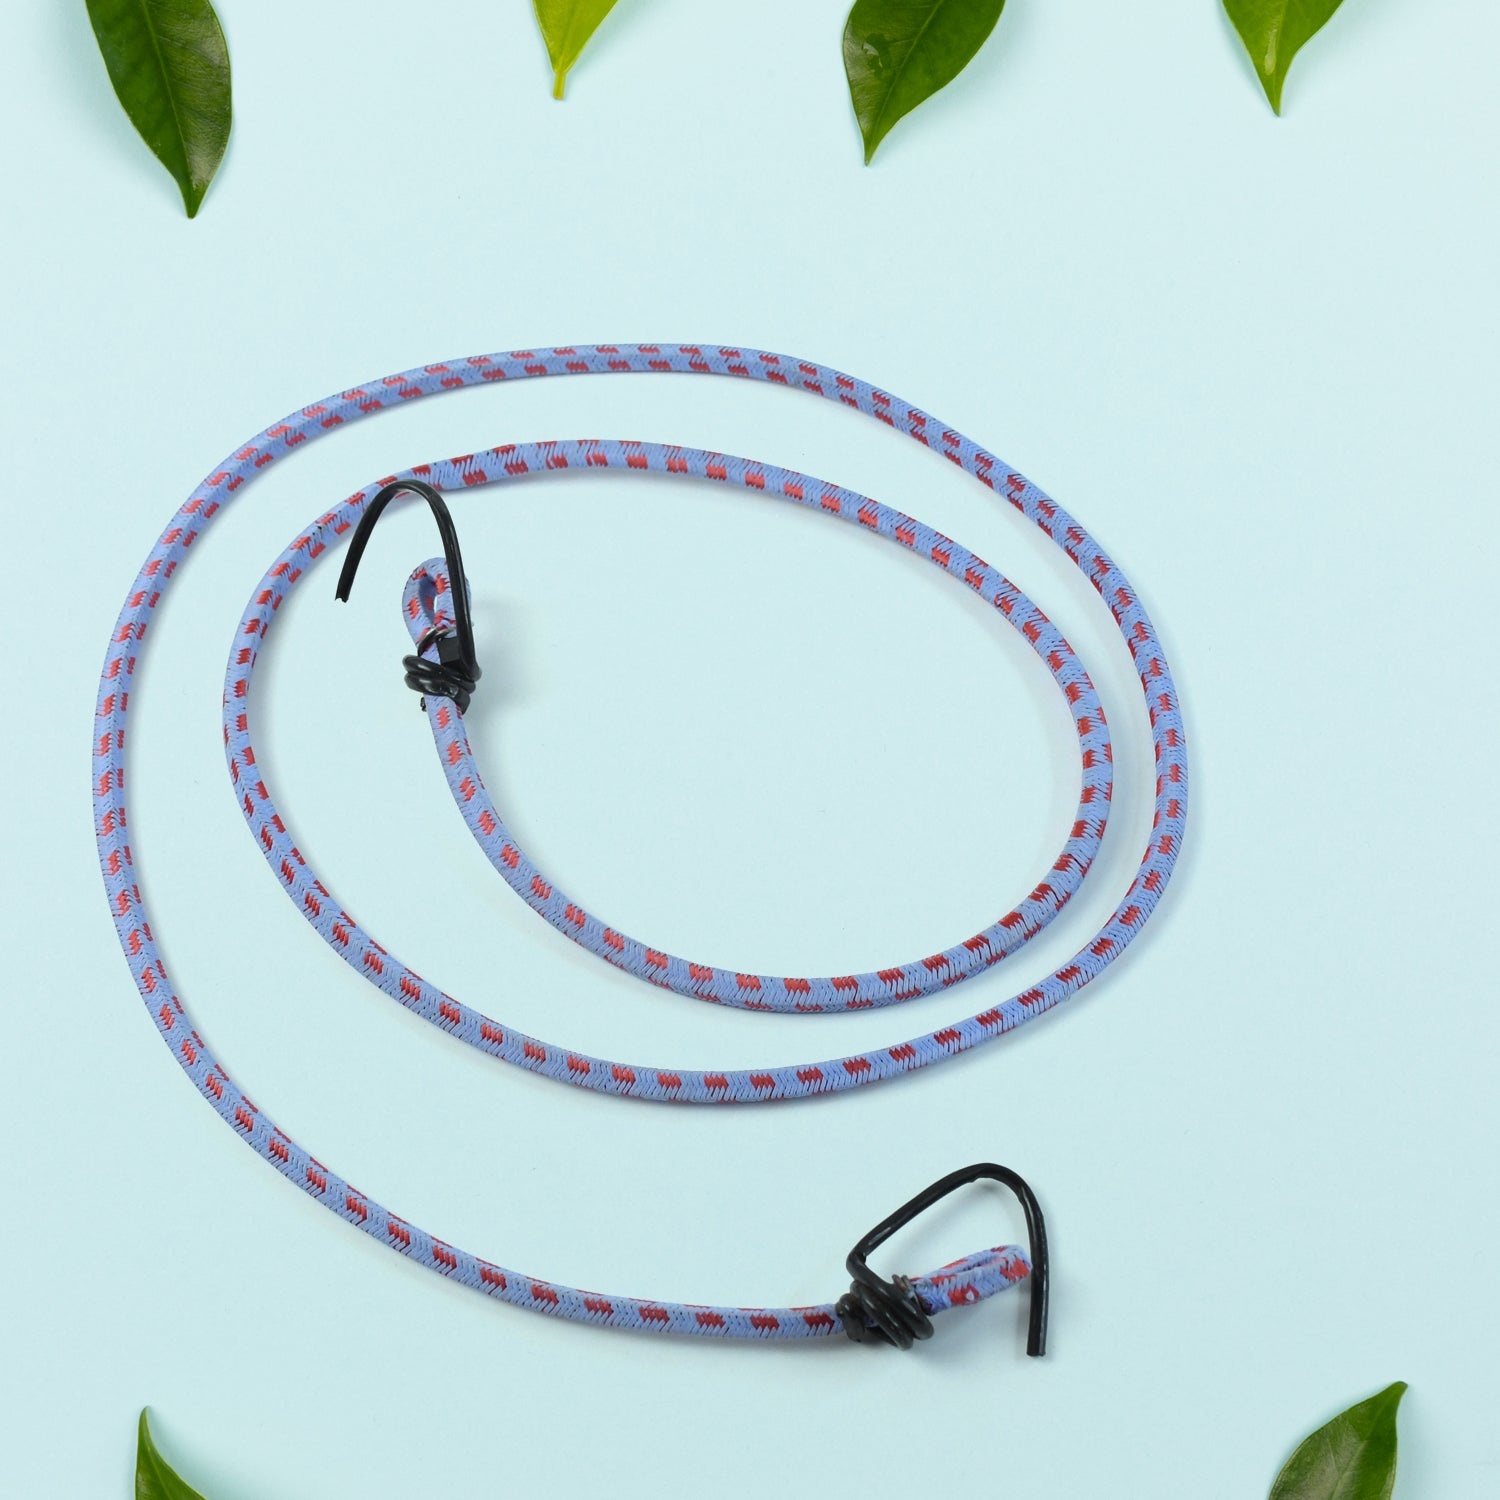
Multicolor Luggage Strap (1 Pc / Mix Color)
Brand: ProductUs
High Strength Elastic Bungee / Shock Cord Cables, Luggage Tying Rope With Hooks, Set Of 1 Pc Stretch Cord With Plastic Clasps Hooks At Both Ends. Elastic Rope Can Offer Enough Length And Strength To Secure Bulky Luggage On Cars, Bicycle, Scooters,And Motorcycle.
Category: Luggage & Bags > Luggage Accessories > Luggage Straps